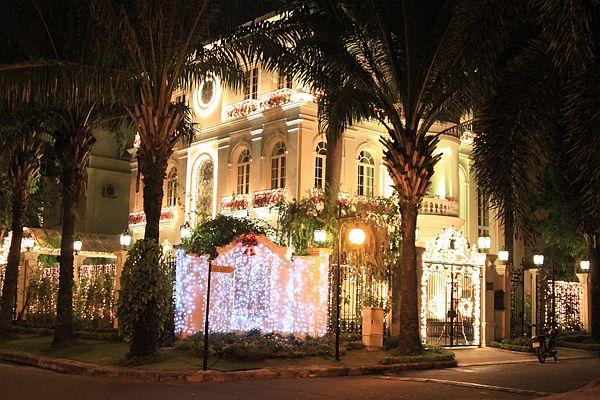
đây là hình ảnh chụp vào buổi đêm bên ngoài một toà nhà